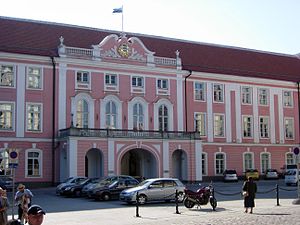
Estland / Politik / Forfatningsforhold / Magtens tredeling
Toompea Slot (estisk: Toompea loss) er hjemsted for Riigikogu (det estiske parlament).
Estland [ˈæsdˌlan'], officielt Republikken Estland, er et land i den baltiske region i Nordeuropa. Det grænser mod nord til Finske Bugt, til vest mod Østersøen, til syd mod Letland samt den østlige grænse mod Rusland, som hovedsagelig består af søen Peipus på 3.555 km². Estland har søgrænser over Østersøen mod vest med Sverige og Finland i nord. Estland har et samlet areal på 45.227 km², heraf vand 2.839 km², landareal på 42.388 km², og har et fugtigt fastlandsklima.